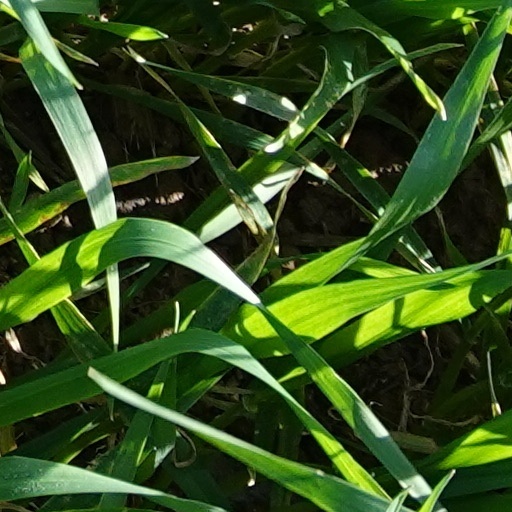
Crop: wheat